Ernest N. Harmon

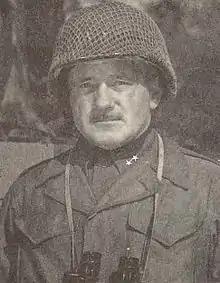
Major General Ernest N. Harmon, pictured here sometime in 1944.

Harmon led the 1st Armored Division throughout the rest of the Tunisian campaign, which eventually came to an end in mid-May 1943, with the surrender of almost 250,000 German and Italian soldiers, who subsequently became prisoners of war (POWs).